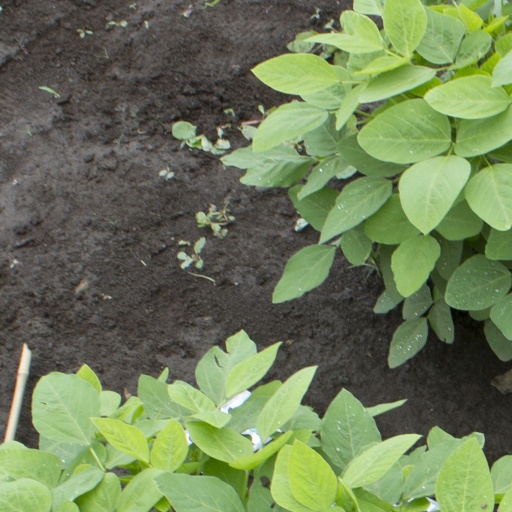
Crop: soybean